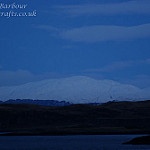
Label: mountain